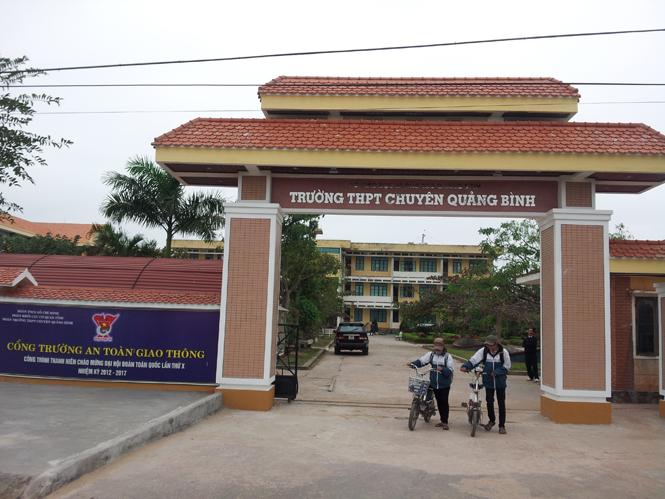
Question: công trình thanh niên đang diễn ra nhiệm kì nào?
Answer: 201 2-2 017